Clothing physiology

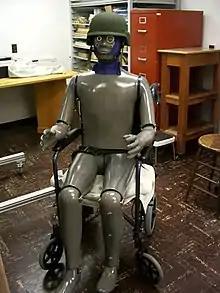
A thermal manikin being used to test helmet padding

Thermophysiological models have become a prevalent tool for forecasting human physiological reactions in varying environmental and clothing conditions.